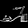
Label: Sandal